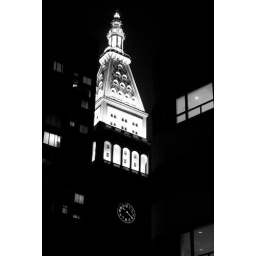
One Madison Avenue in black and white at night.